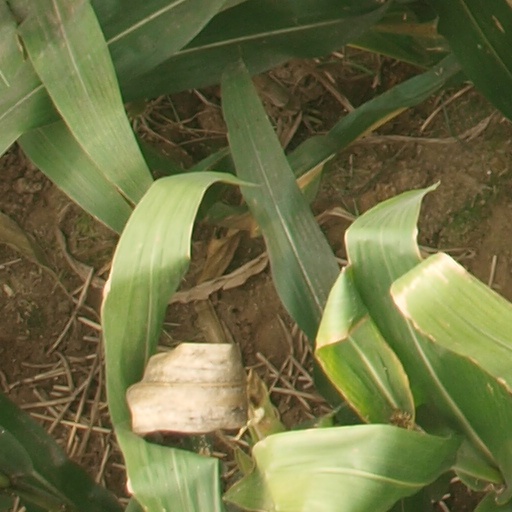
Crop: maize; corn